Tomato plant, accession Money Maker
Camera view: horizontal (90 deg, fisheye); turntable rotation: 270 degrees
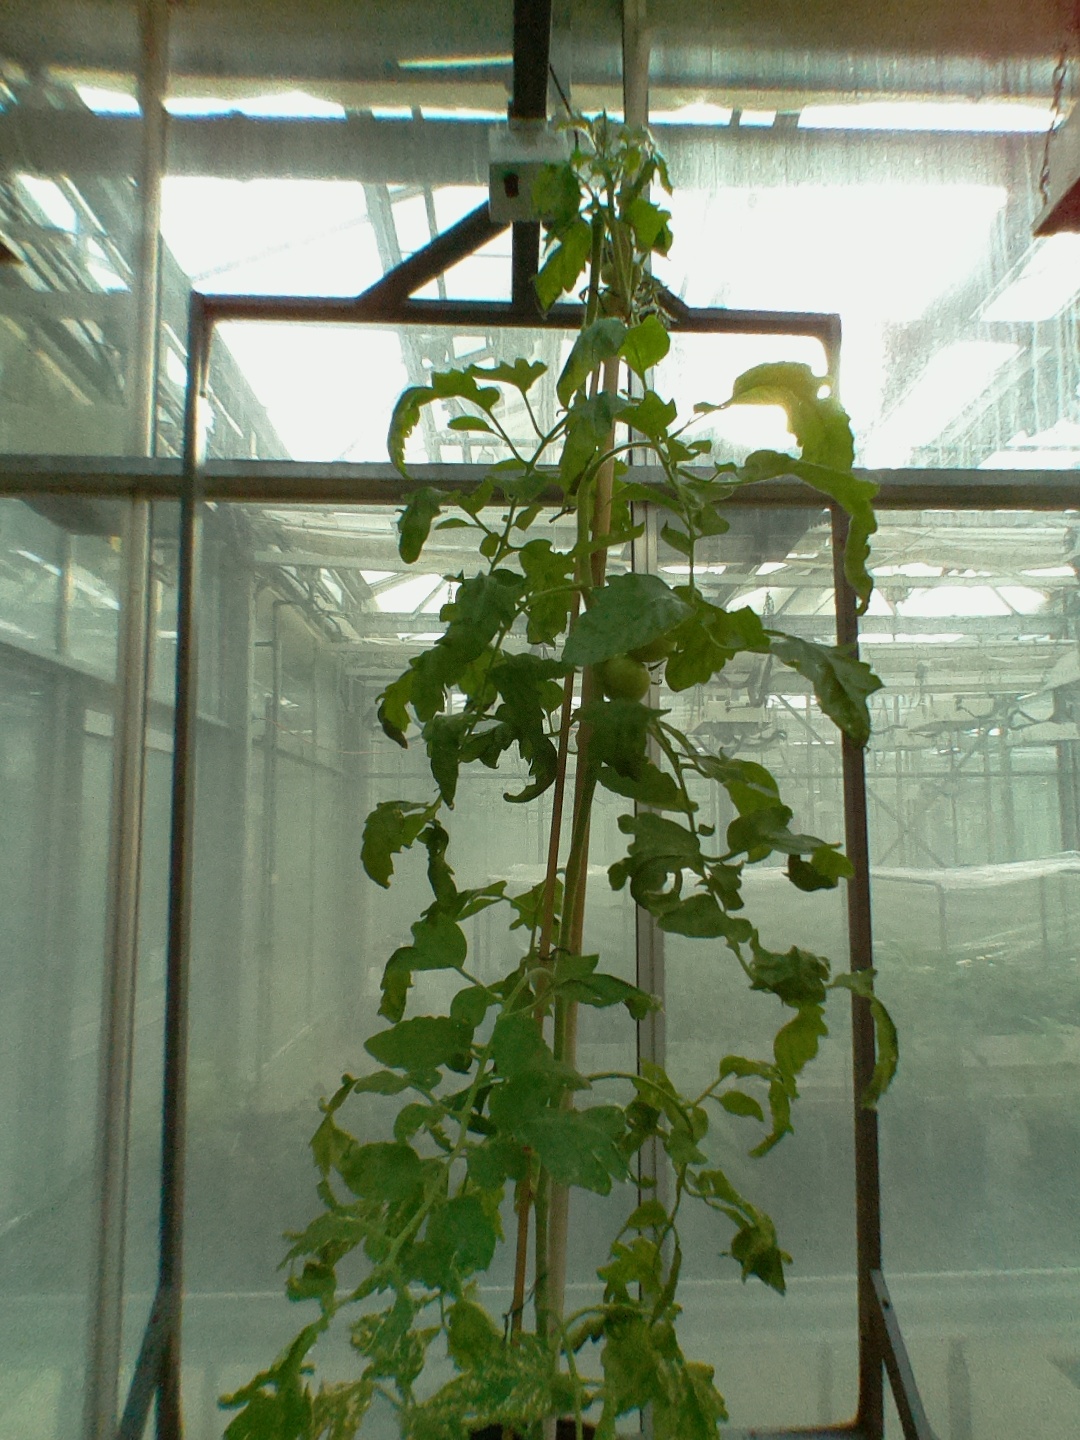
BBCH growth stage 73: 30%-40% of final fruit size